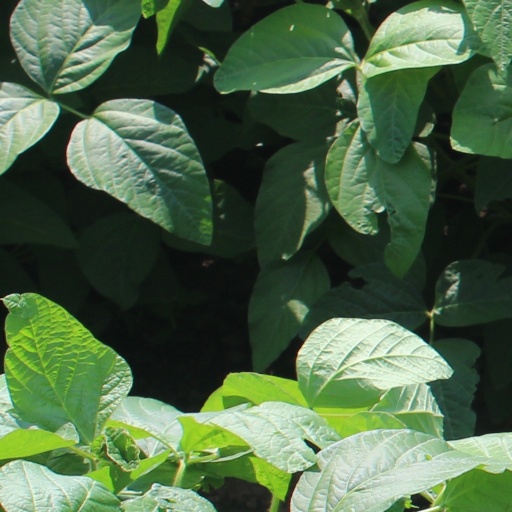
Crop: soybean